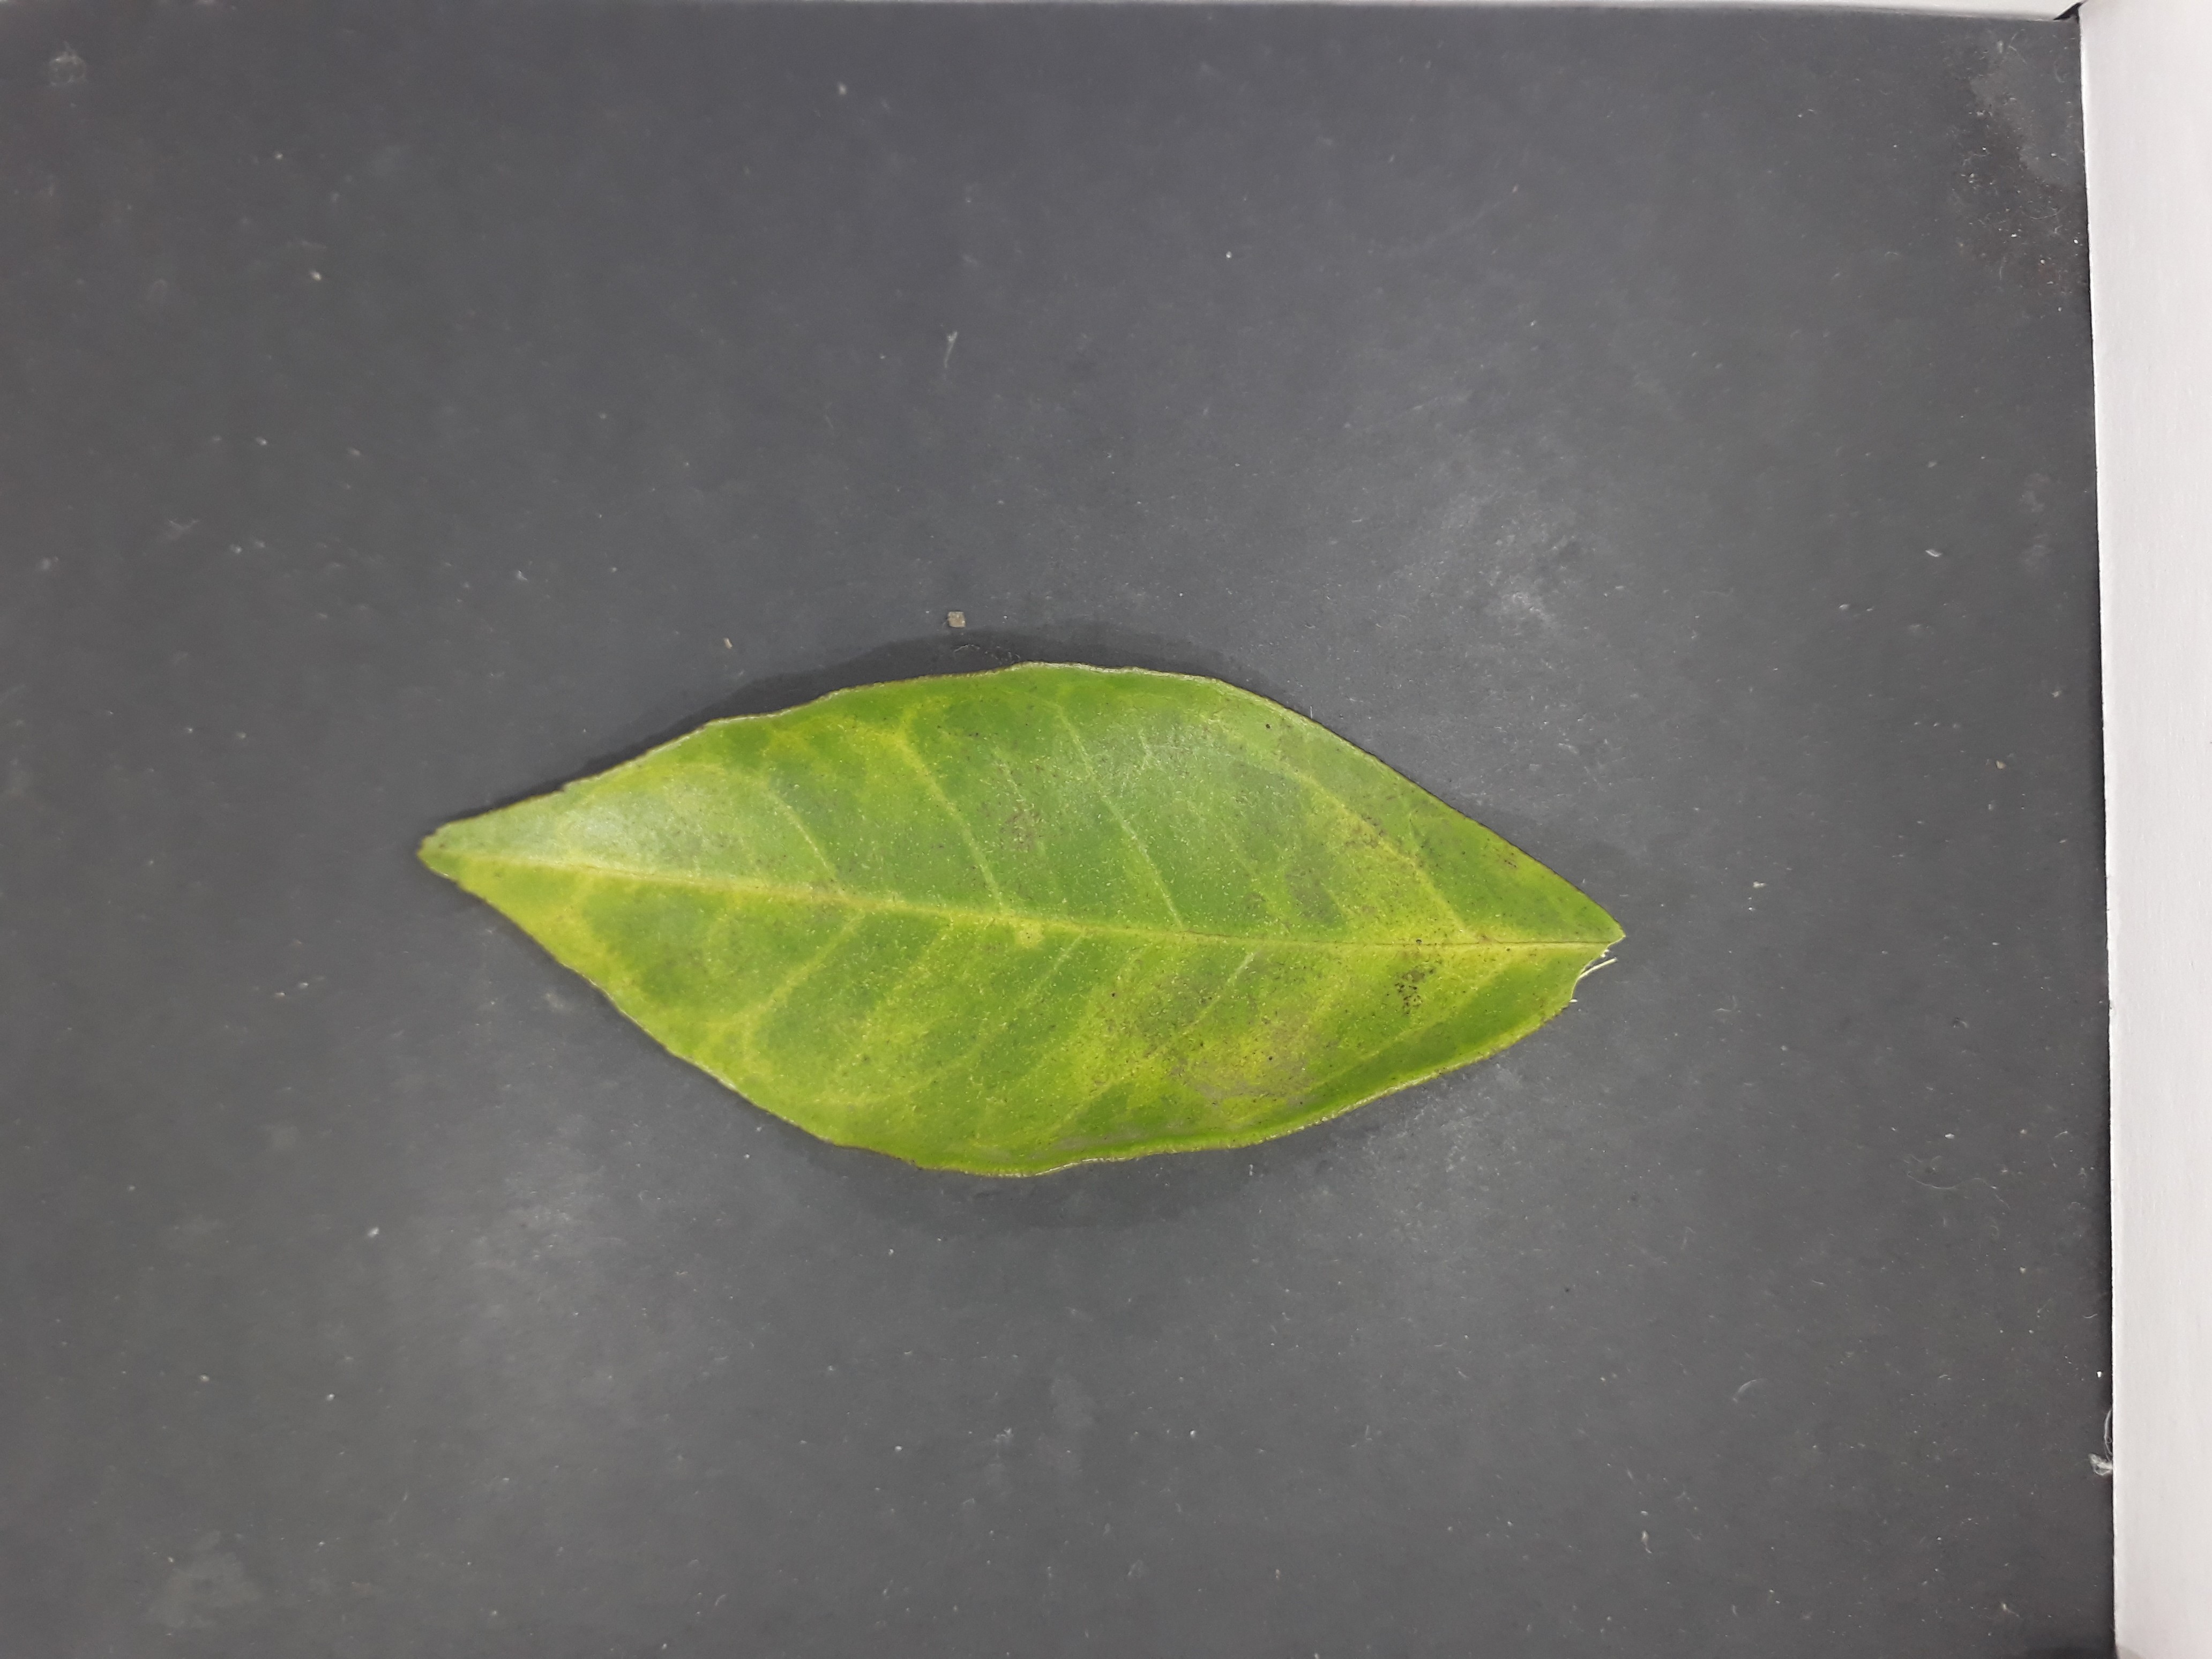
Label: Huanglongbing (HLB)